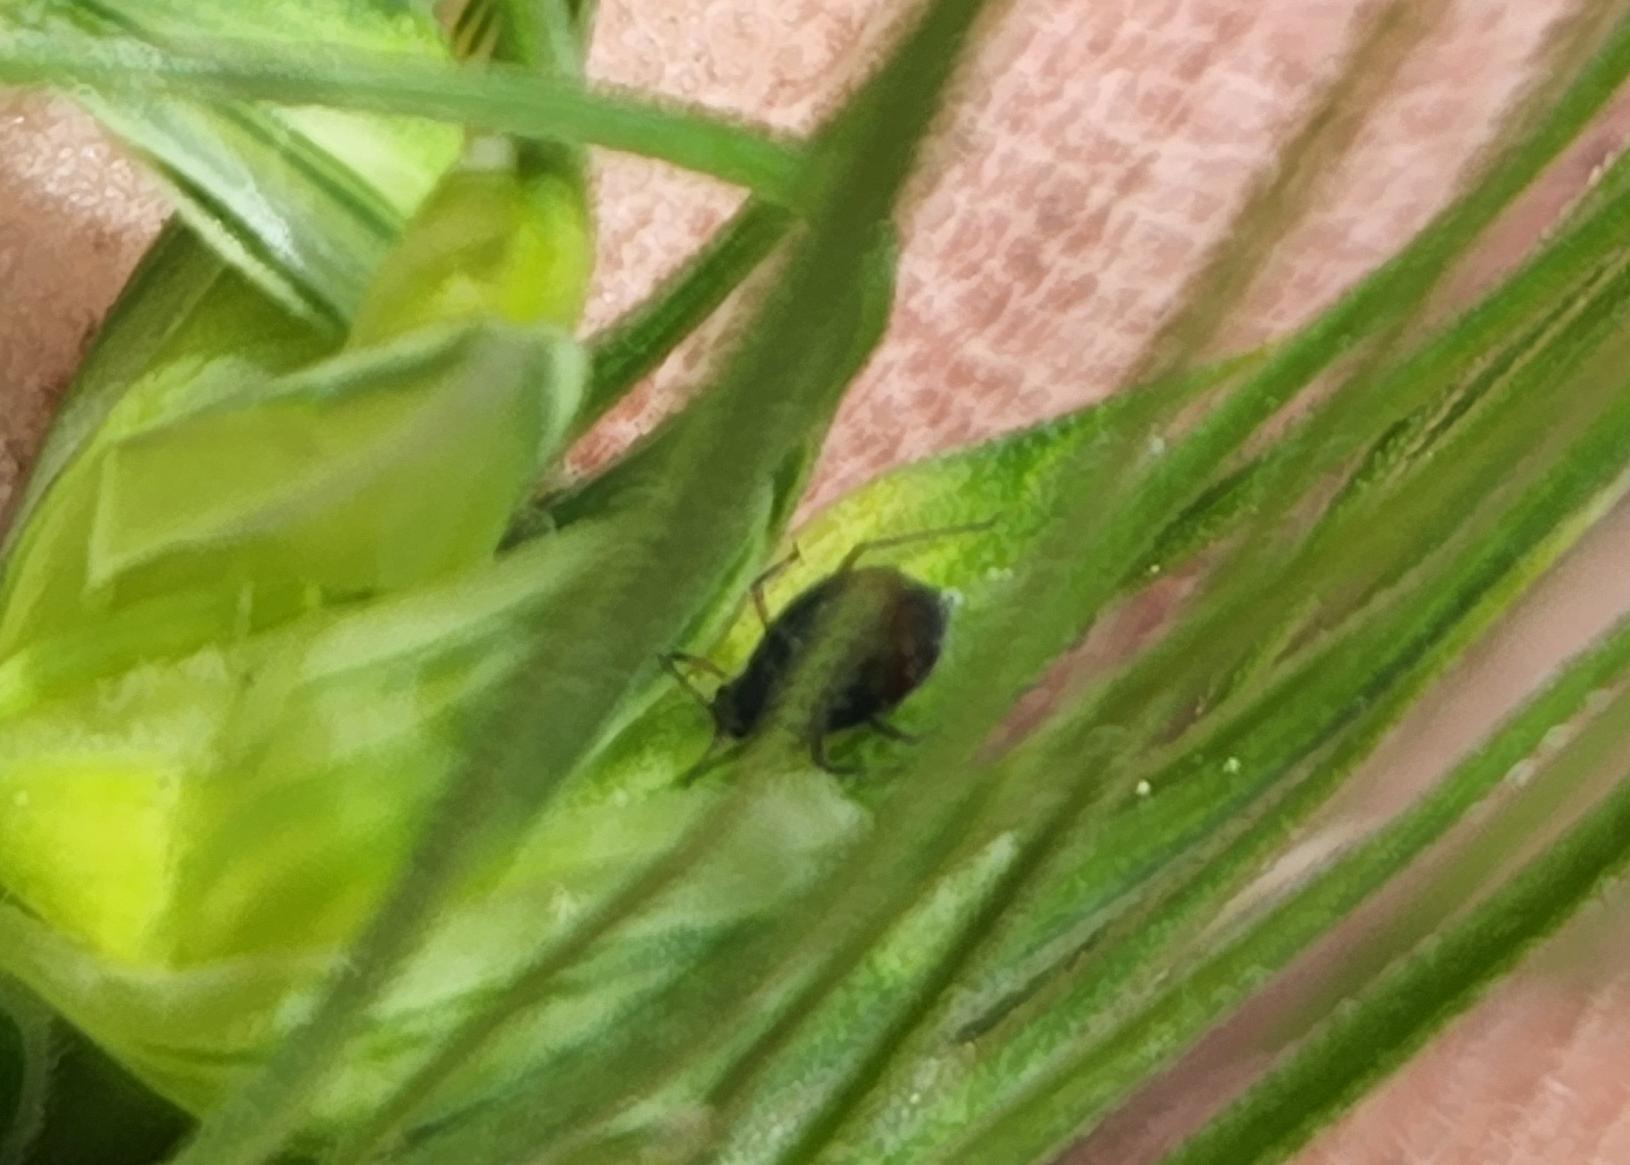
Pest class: bird_cherry_oat_aphid